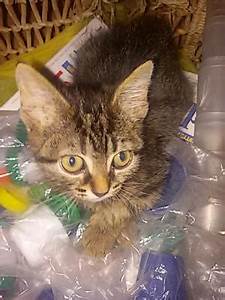
Label: cane